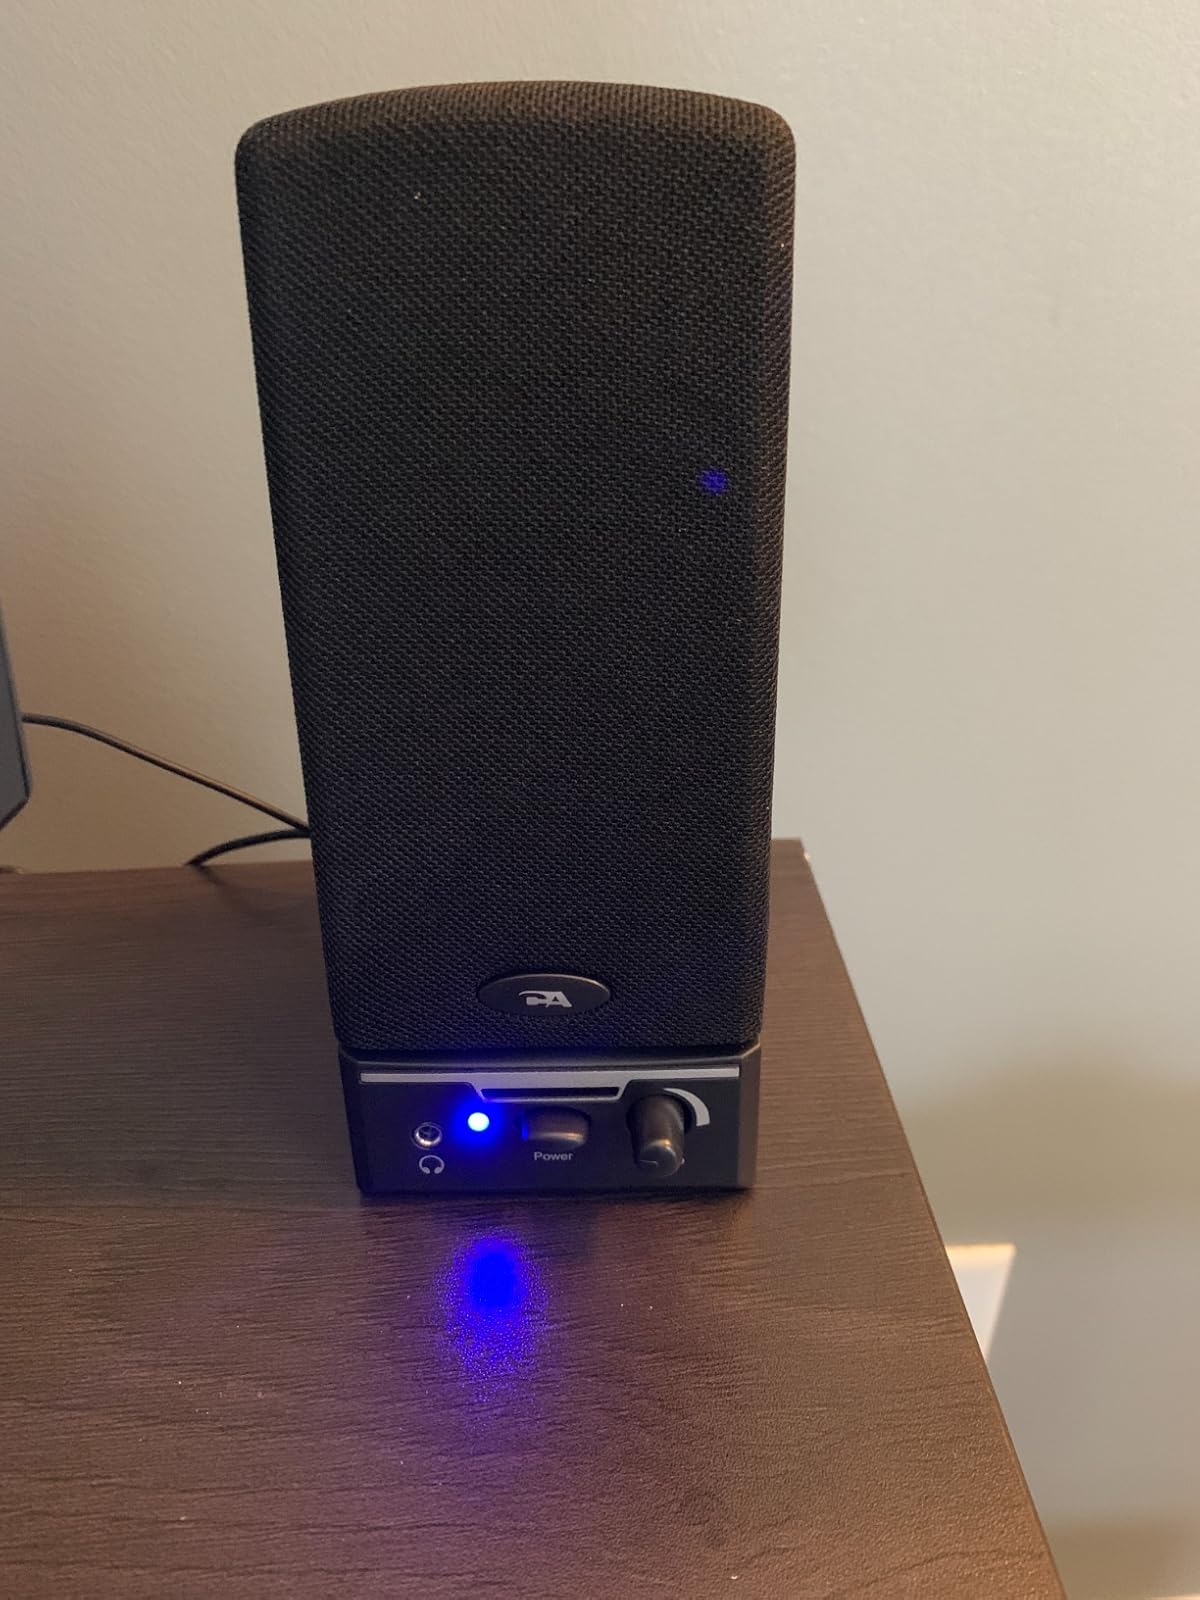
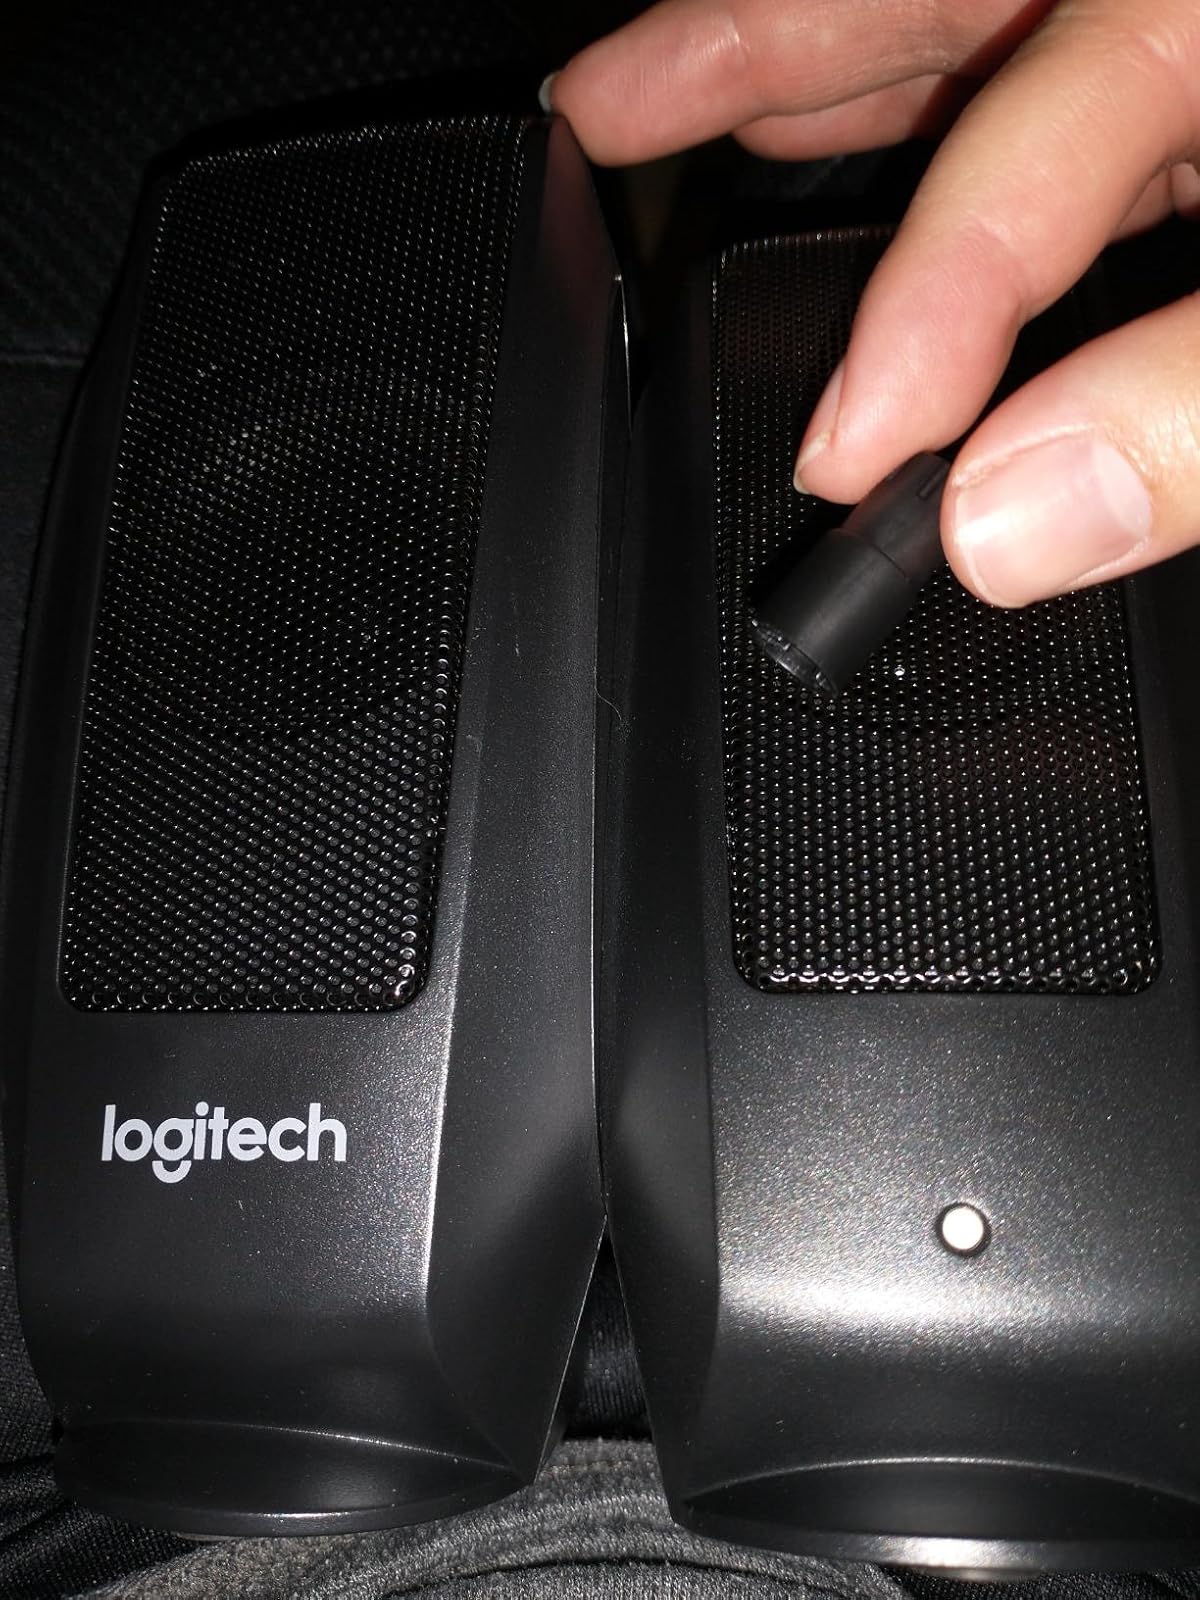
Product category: speaker
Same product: no